Barcarena water contamination

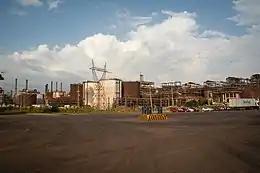
Norsk Hydro's Alunorte Facility, Barcarena Brazil

Between February 16–18, 2018, the city of Barcarena, in the Brazilian state of Pará, was flooded by heavy rainfall. The flooded areas included the containment basins of Norsk Hydro’s Alunorte alumina refinery. Following the floods, the Brazilian Ministry of Health reported that Alunorte’s wastewater pools had overflowed, evidenced by elevated levels of lead, aluminum, and other substances in the surrounding waters. A report by the Evandro Chagas Institute, an organization affiliated with the Brazilian Health Ministry, determined that the levels of aluminum in the surrounding rivers were 25 times above the permitted limits.